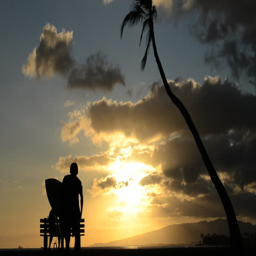
silhouette of a young surfer walking home with his board at sunset